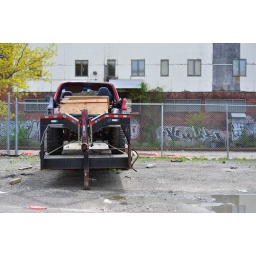
This is a truck that I came across in an open parking lot near MIT and the train tracks.